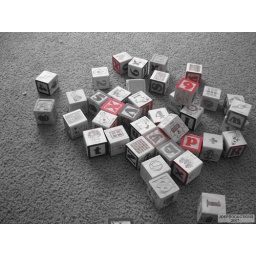
this picture was taken in black &amp;amp; white + red. (you may use this photo any way you like)